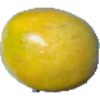
Label: Maracuja 1